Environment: real
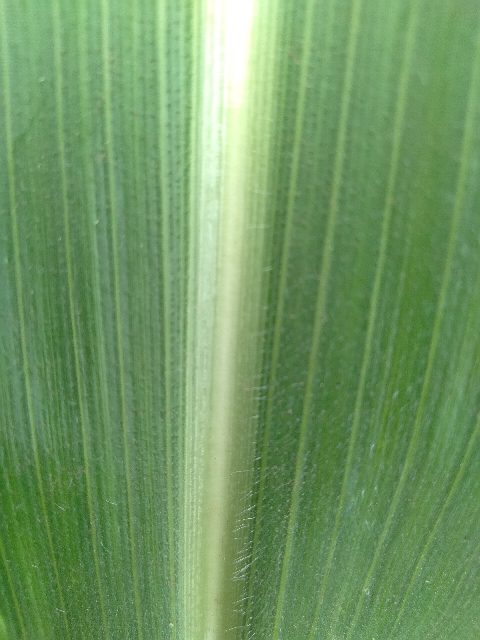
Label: healthy